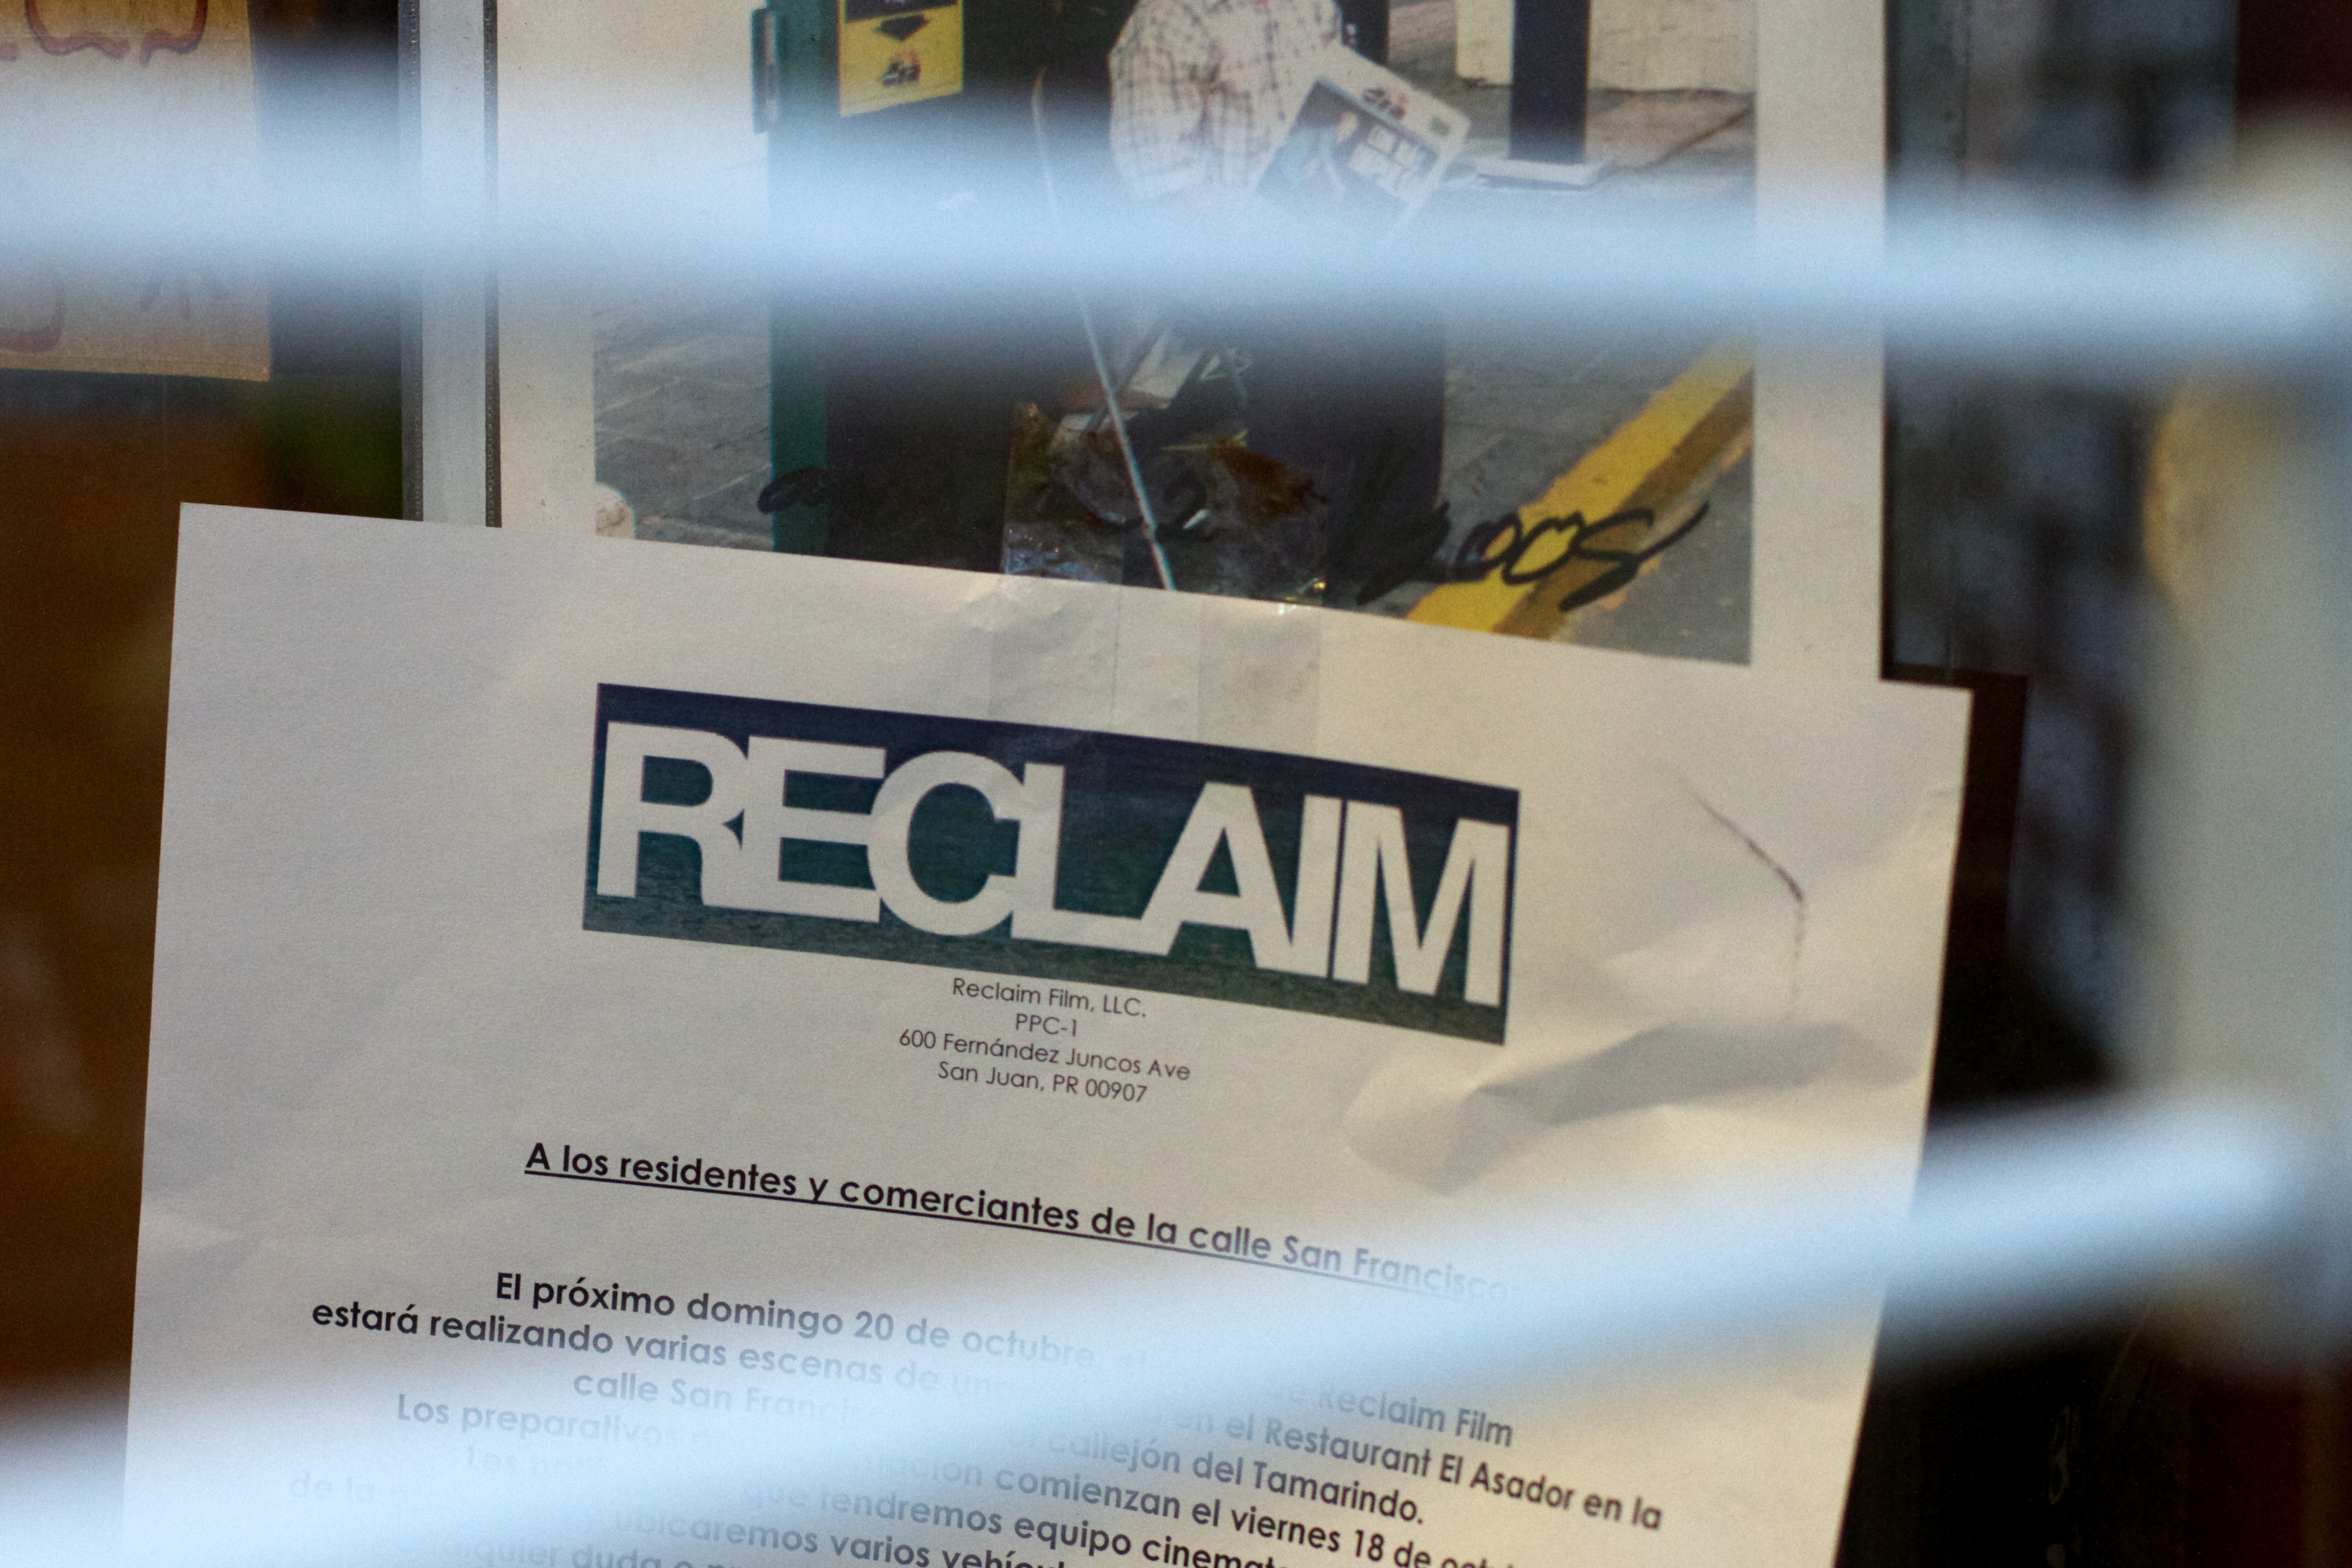
advertising, brand, cool image, design